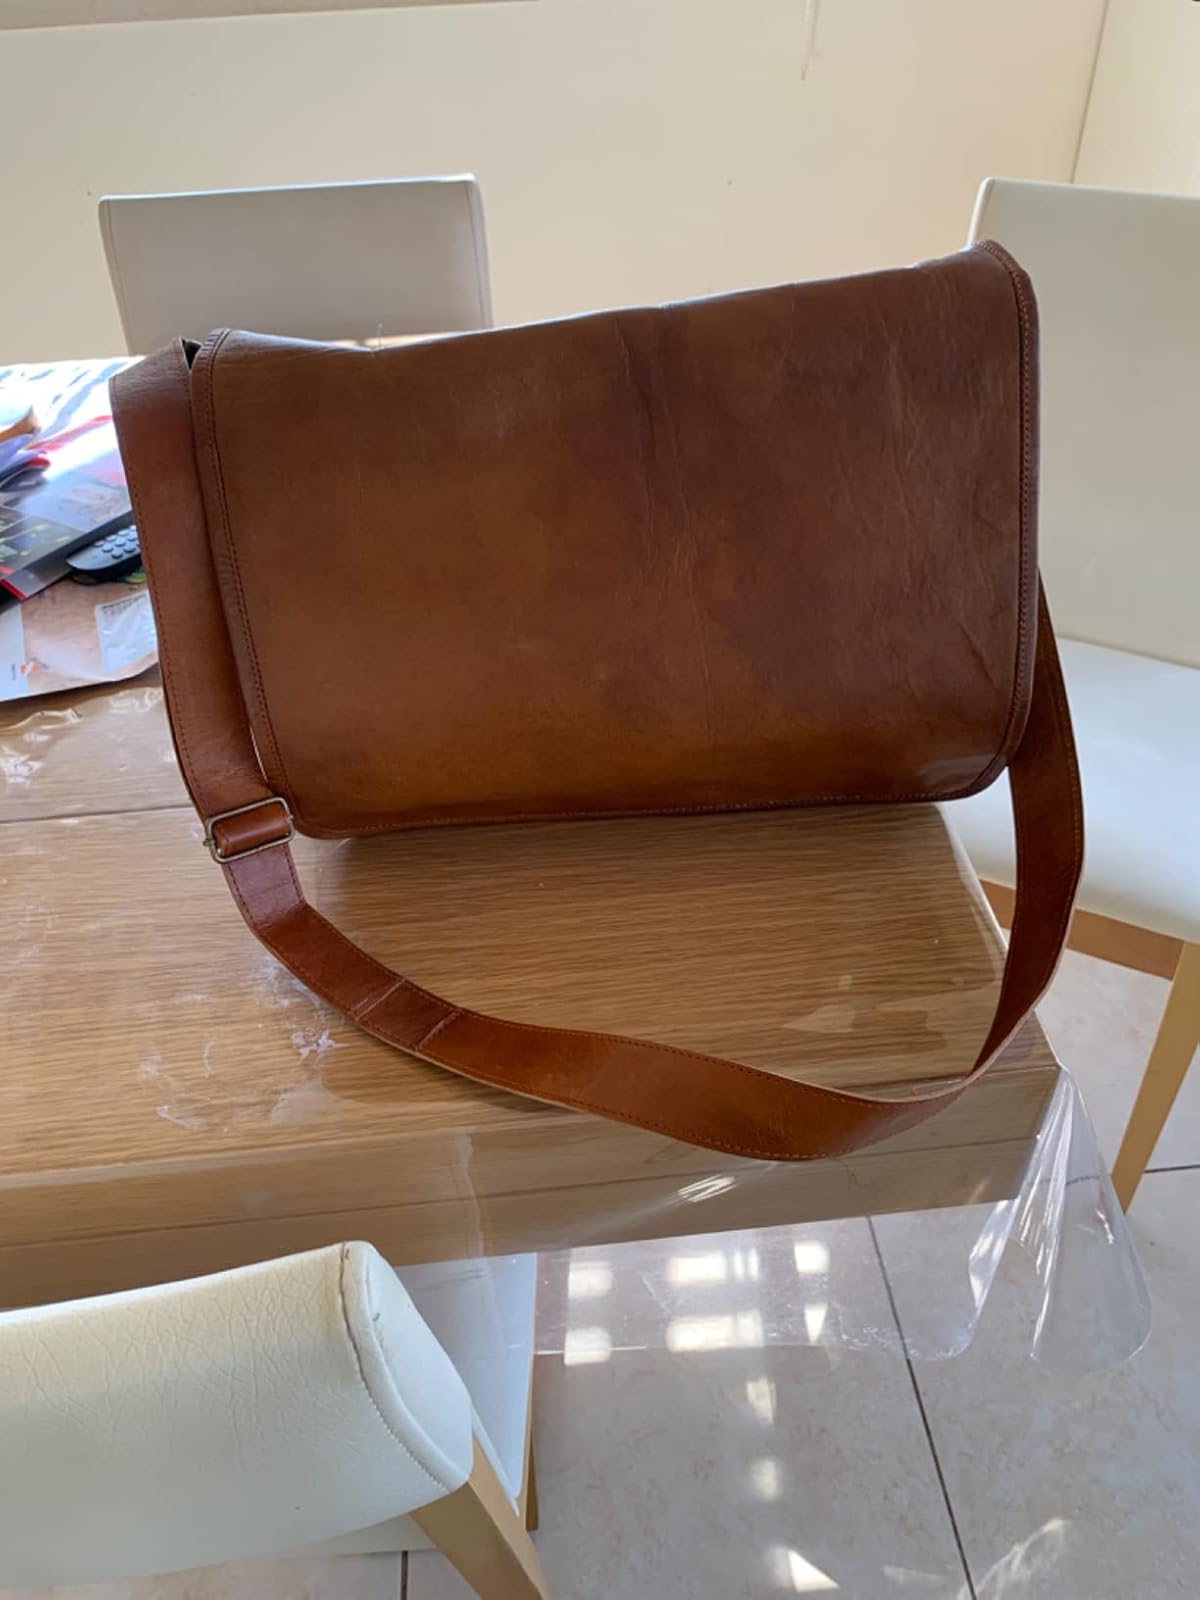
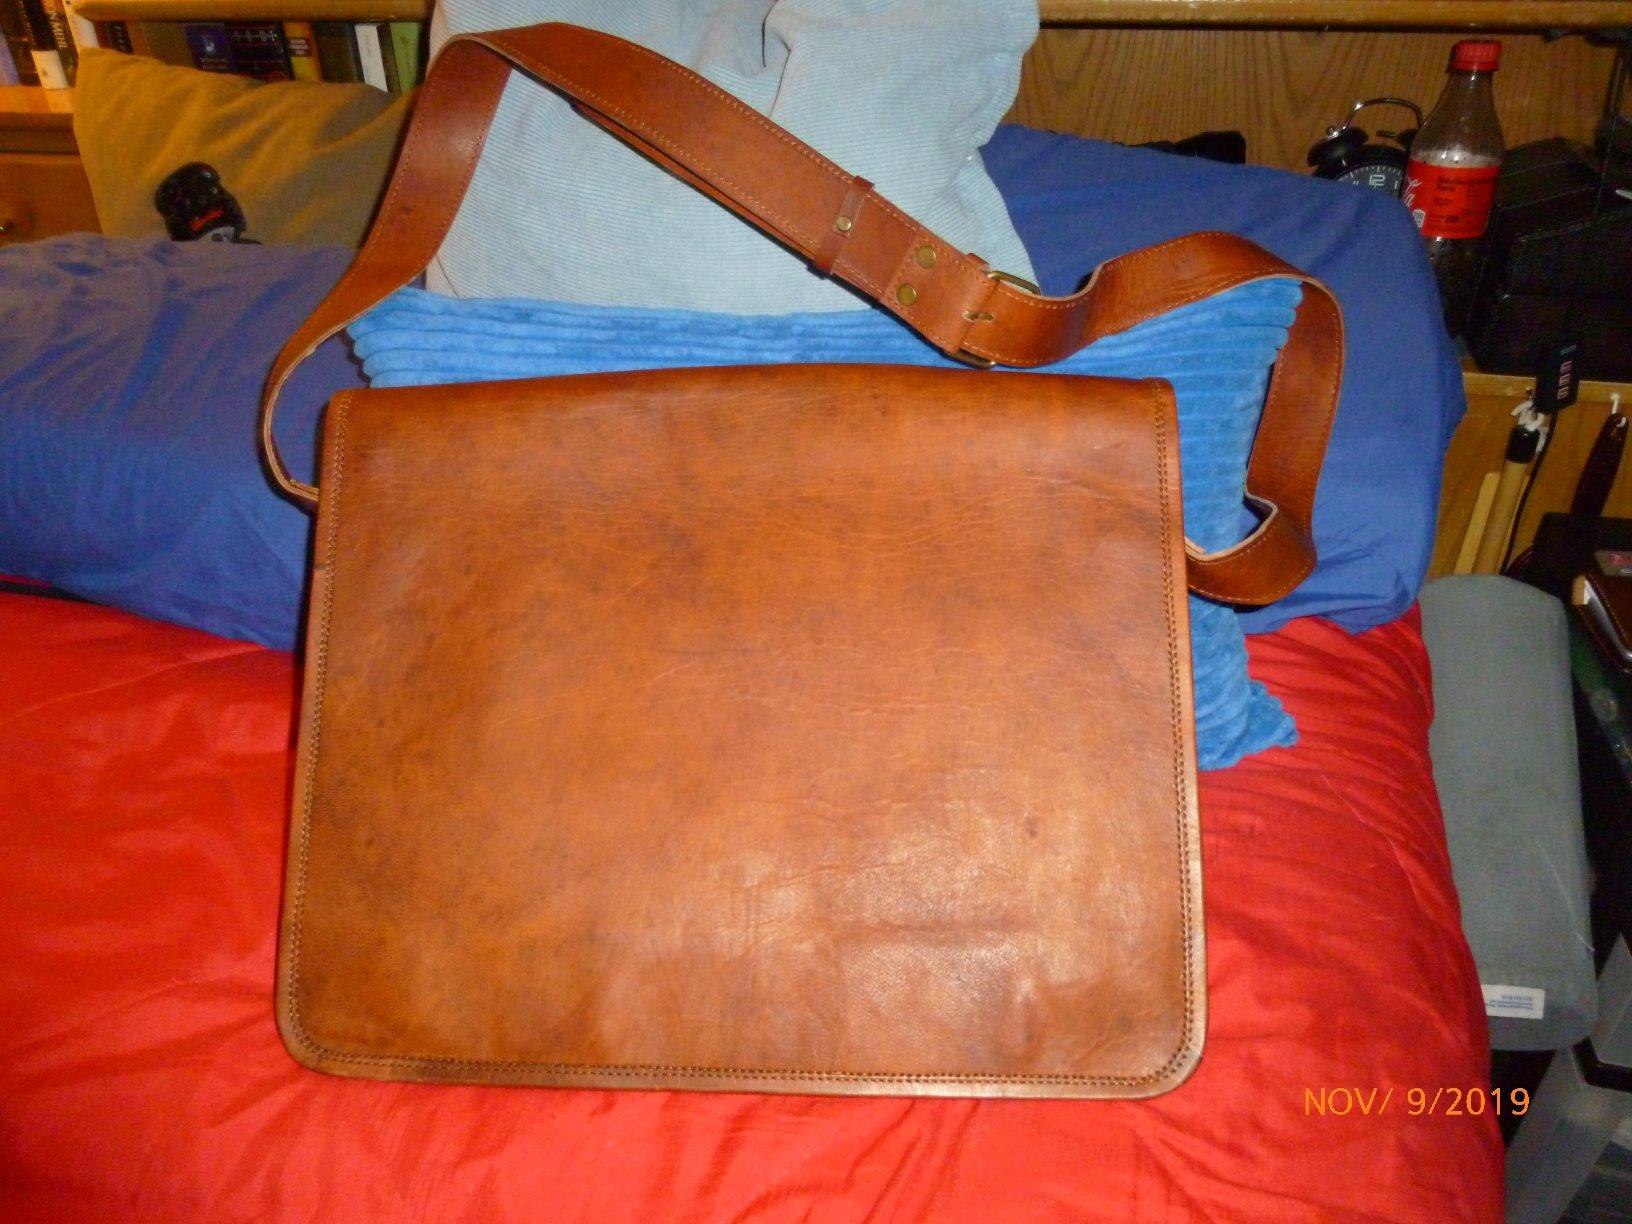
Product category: bag
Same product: yes